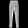
Label: Trouser